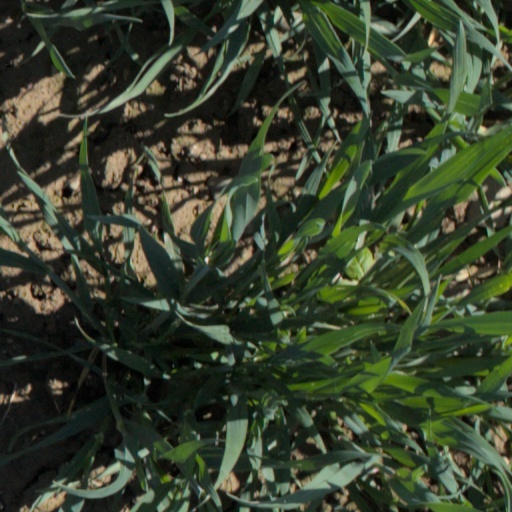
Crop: wheat